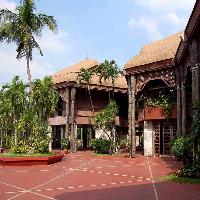
Weather: sun or clear